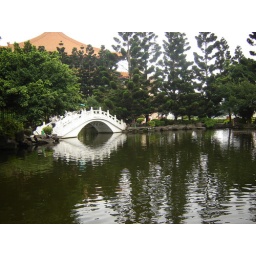
A bridge over the river was a nice relaxing scene